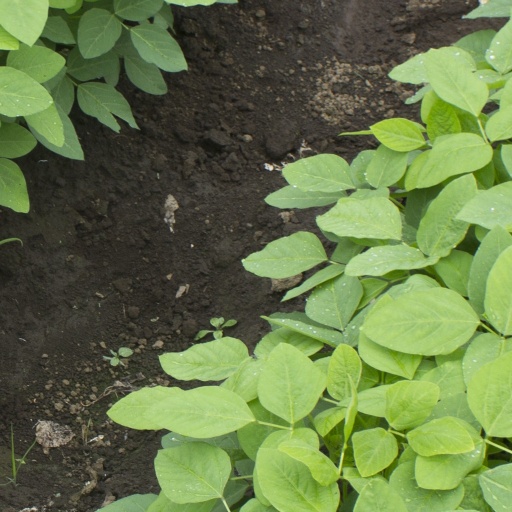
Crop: soybean